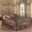
Label: bed